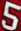
Number: 5